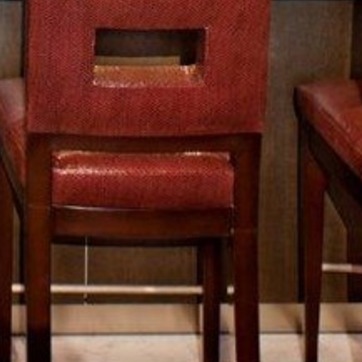
Material: leather